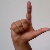
The image shows a hand gesture representing the letter 'L' in Indian Sign Language.